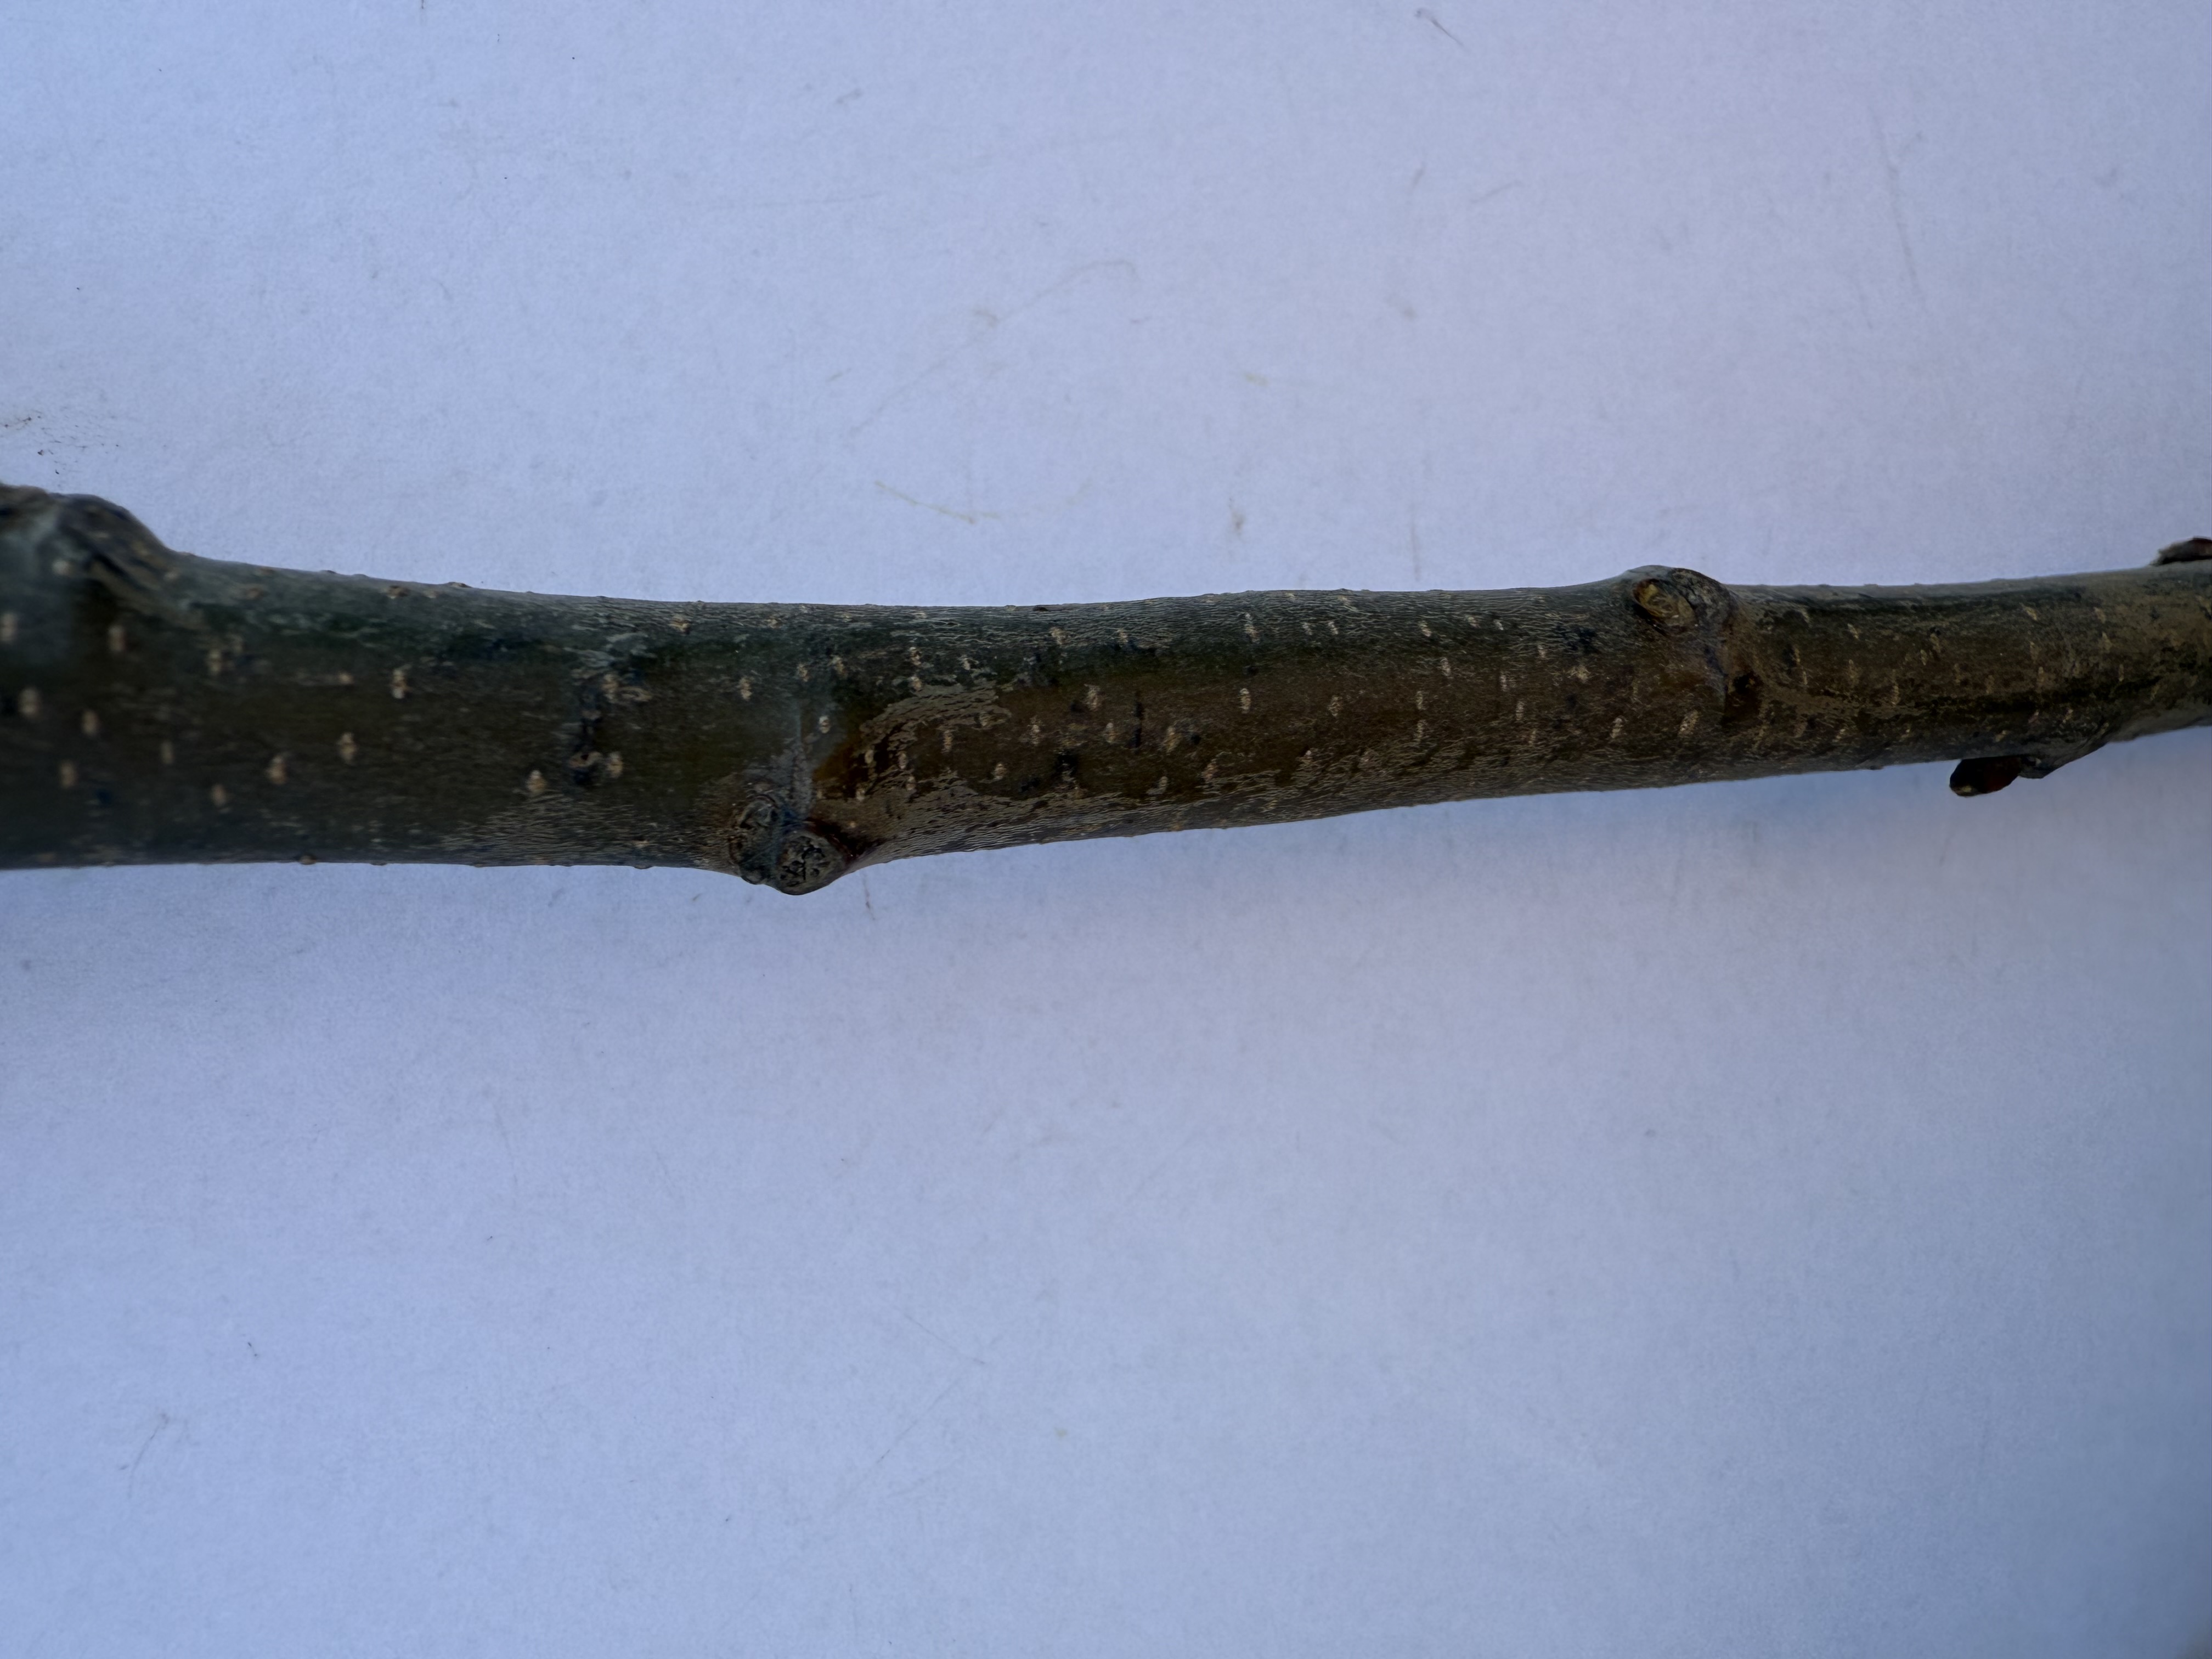
Variety: Chestnut